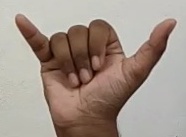
ASL sign: Y